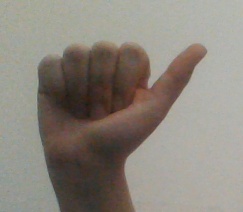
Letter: dhad